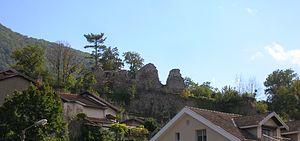
Chateau du Roi, Vizille, Isère, Rhone-Alpes.
Vizille est une commune française située, géographiquement dans la vallée de la Romanche, administrativement dans le département de l'Isère et en région Auvergne-Rhône-Alpes.